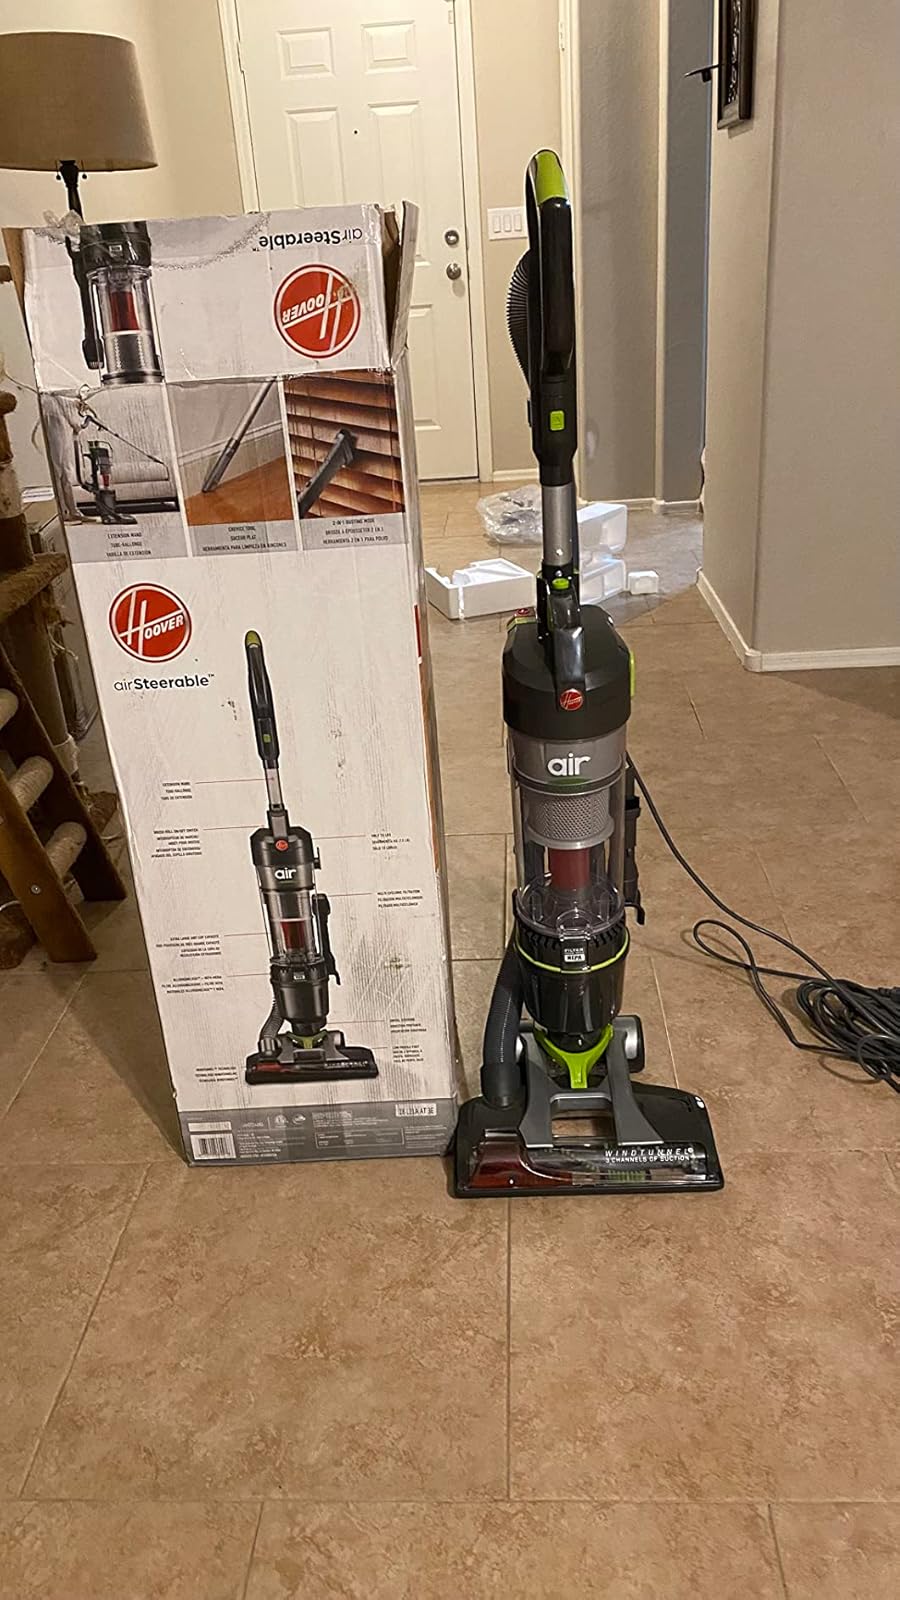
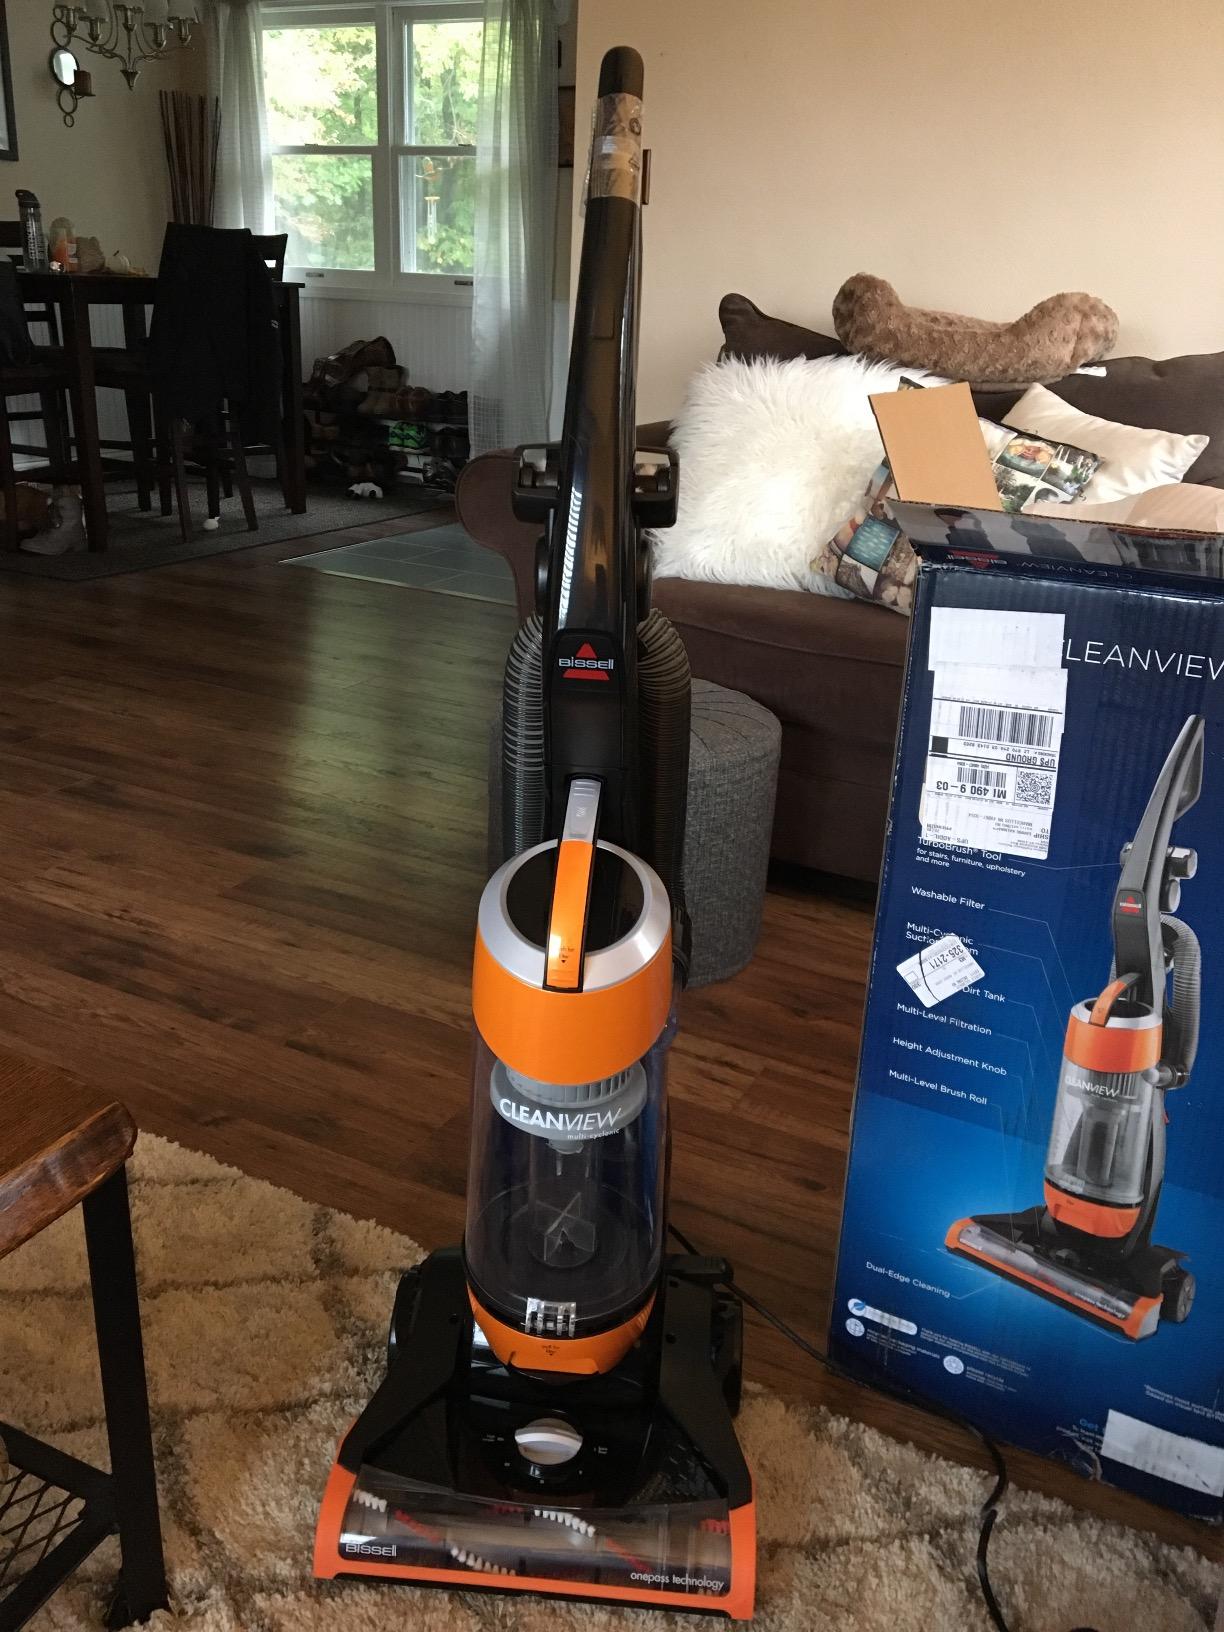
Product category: items_vacuum
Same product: no